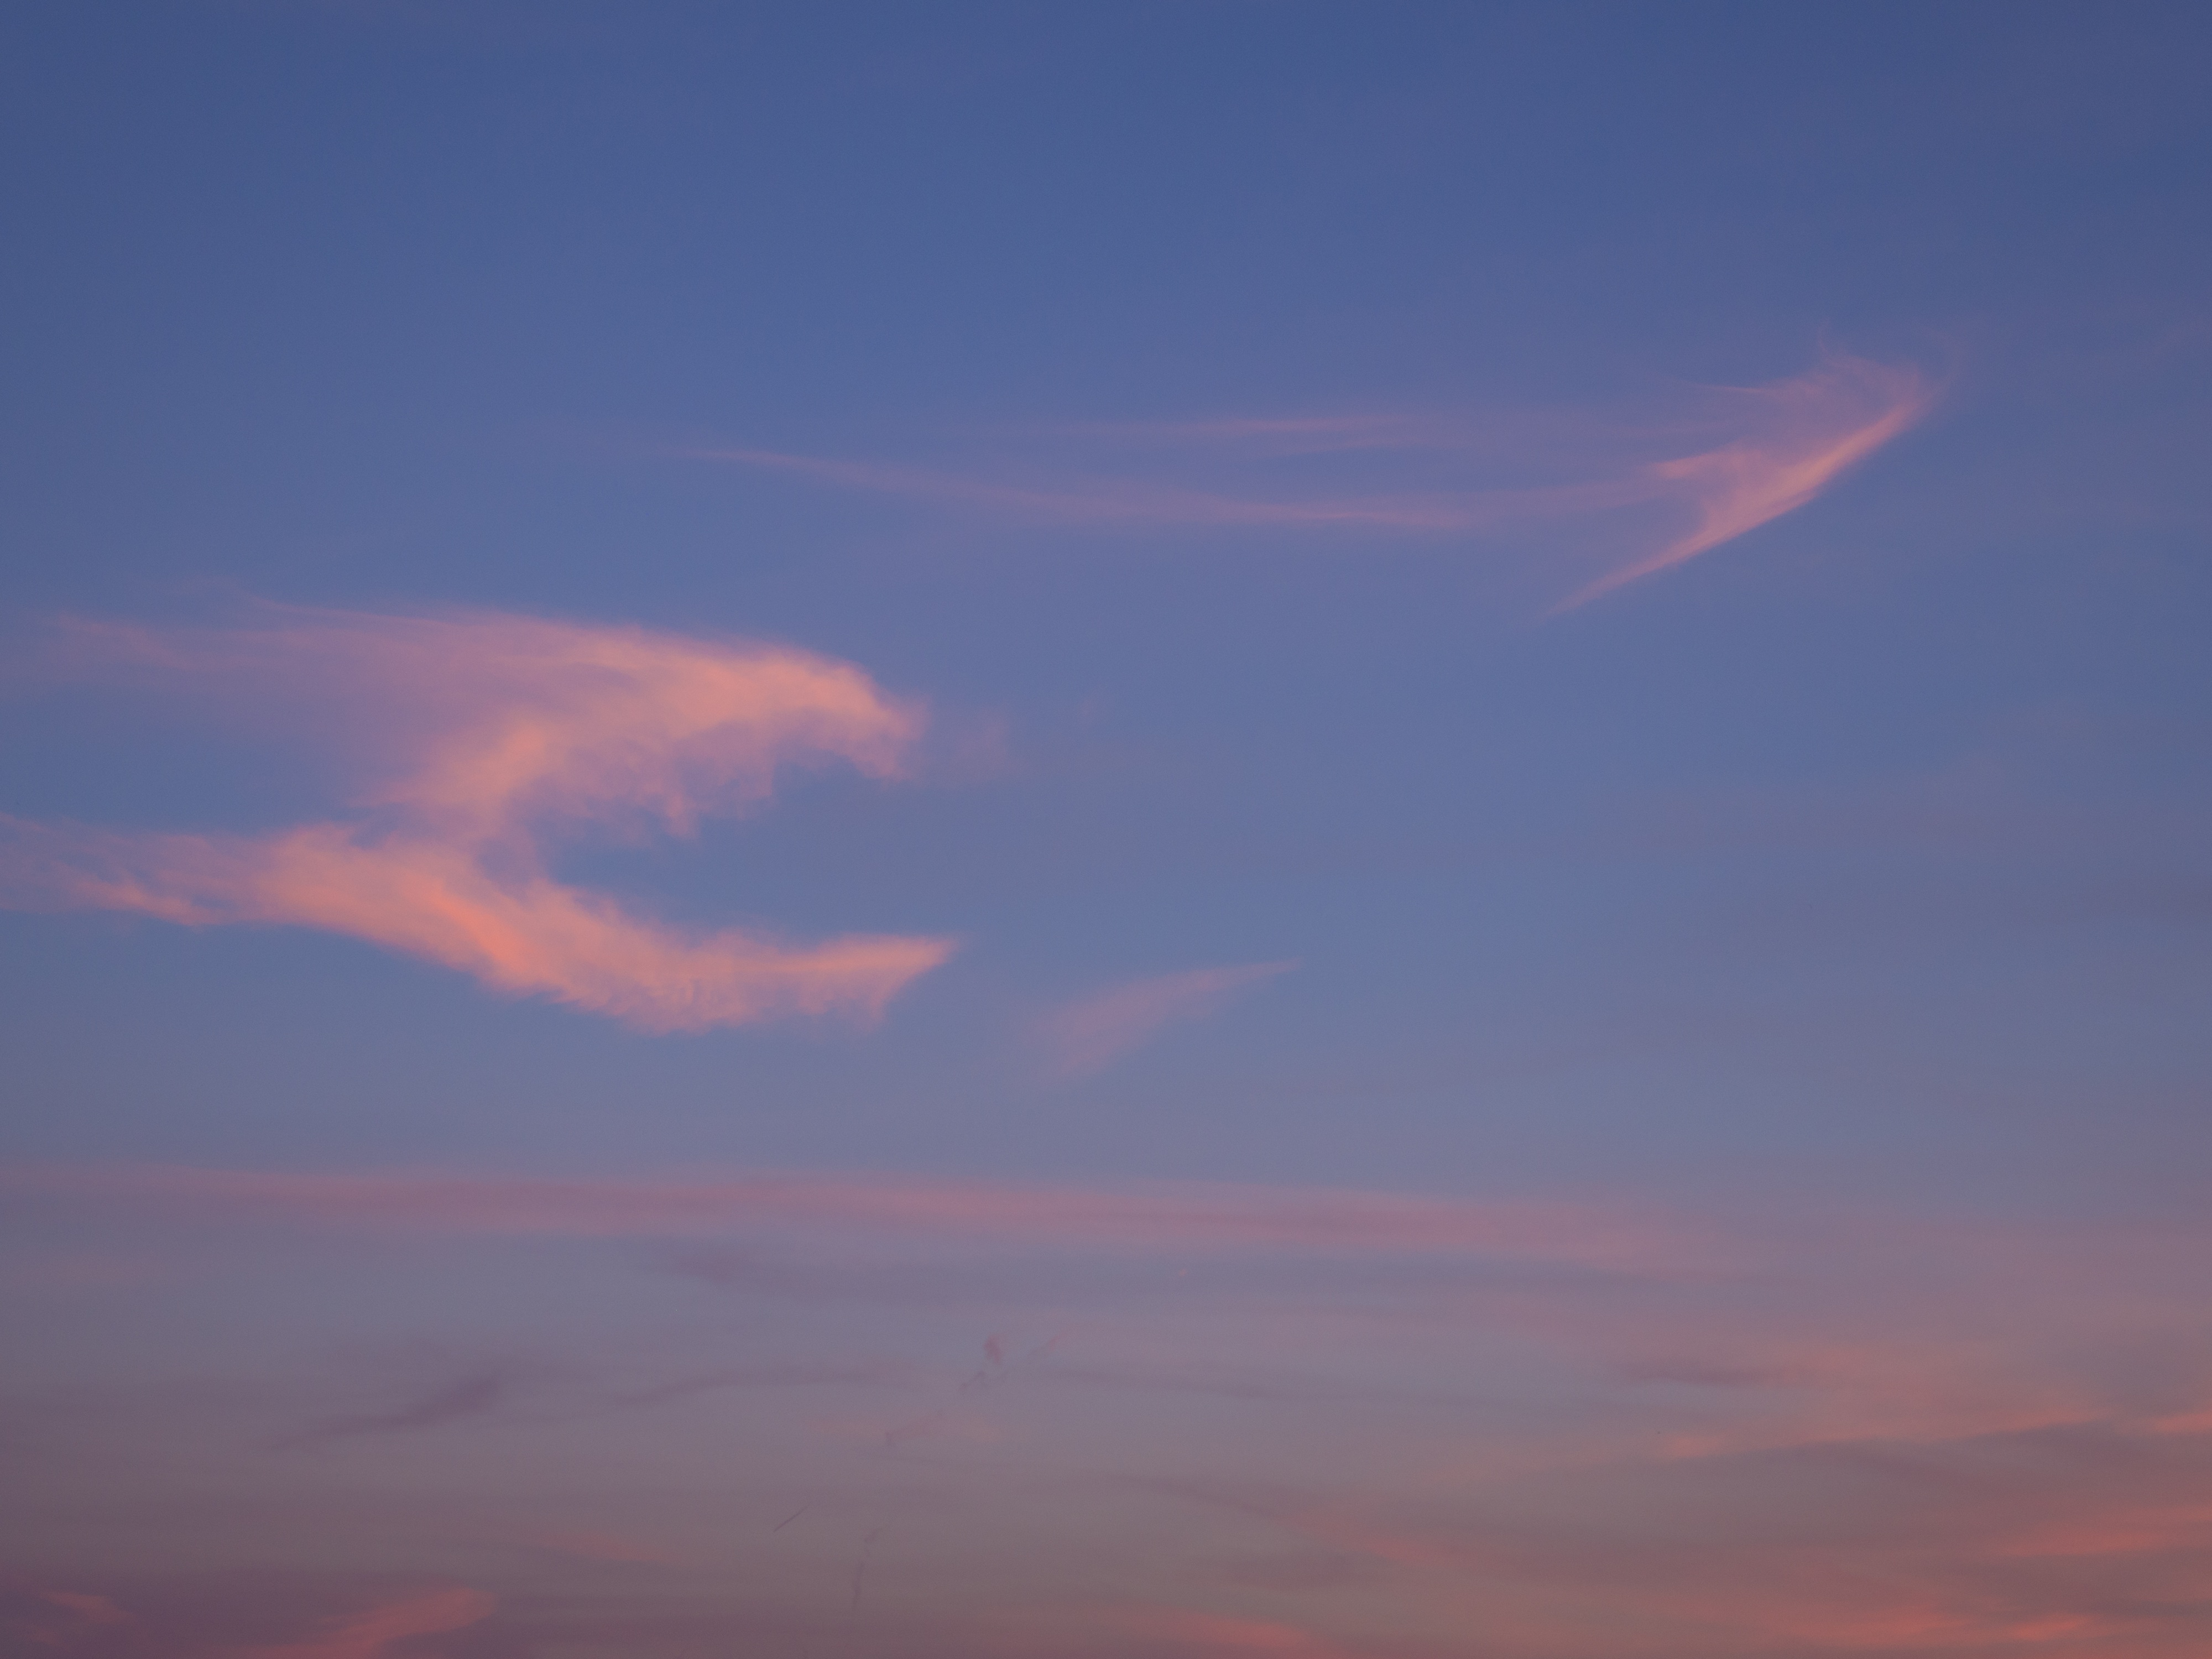
sea, horizon, cloud, sky, sun, sunrise, sunset, sunlight, dawn, atmosphere, dusk, evening, cumulus, afterglow, meteorological phenomenon, atmosphere of earth, red sky at morning